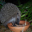
Label: porcupine